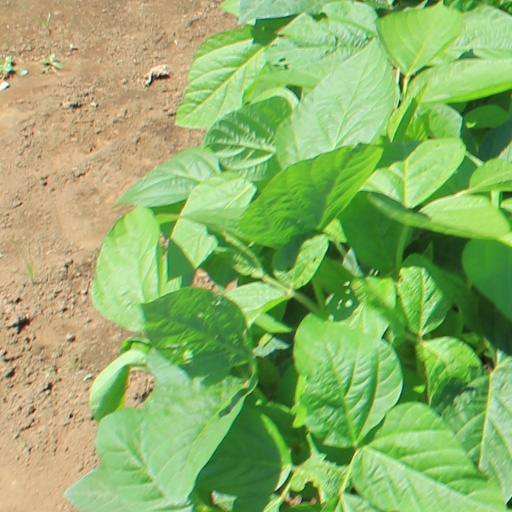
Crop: soybean